John Wesley De Kay

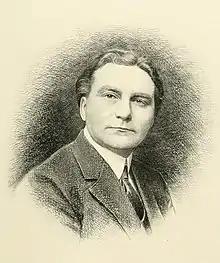
John Wesley De Kay

John Wesley De Kay (July 20, 1872 – 1938) was an American entrepreneur and self-made millionaire, playwright, author, and eccentric socialite. He became known as the "Sausage King" of Mexico with the famous brand "Popo".